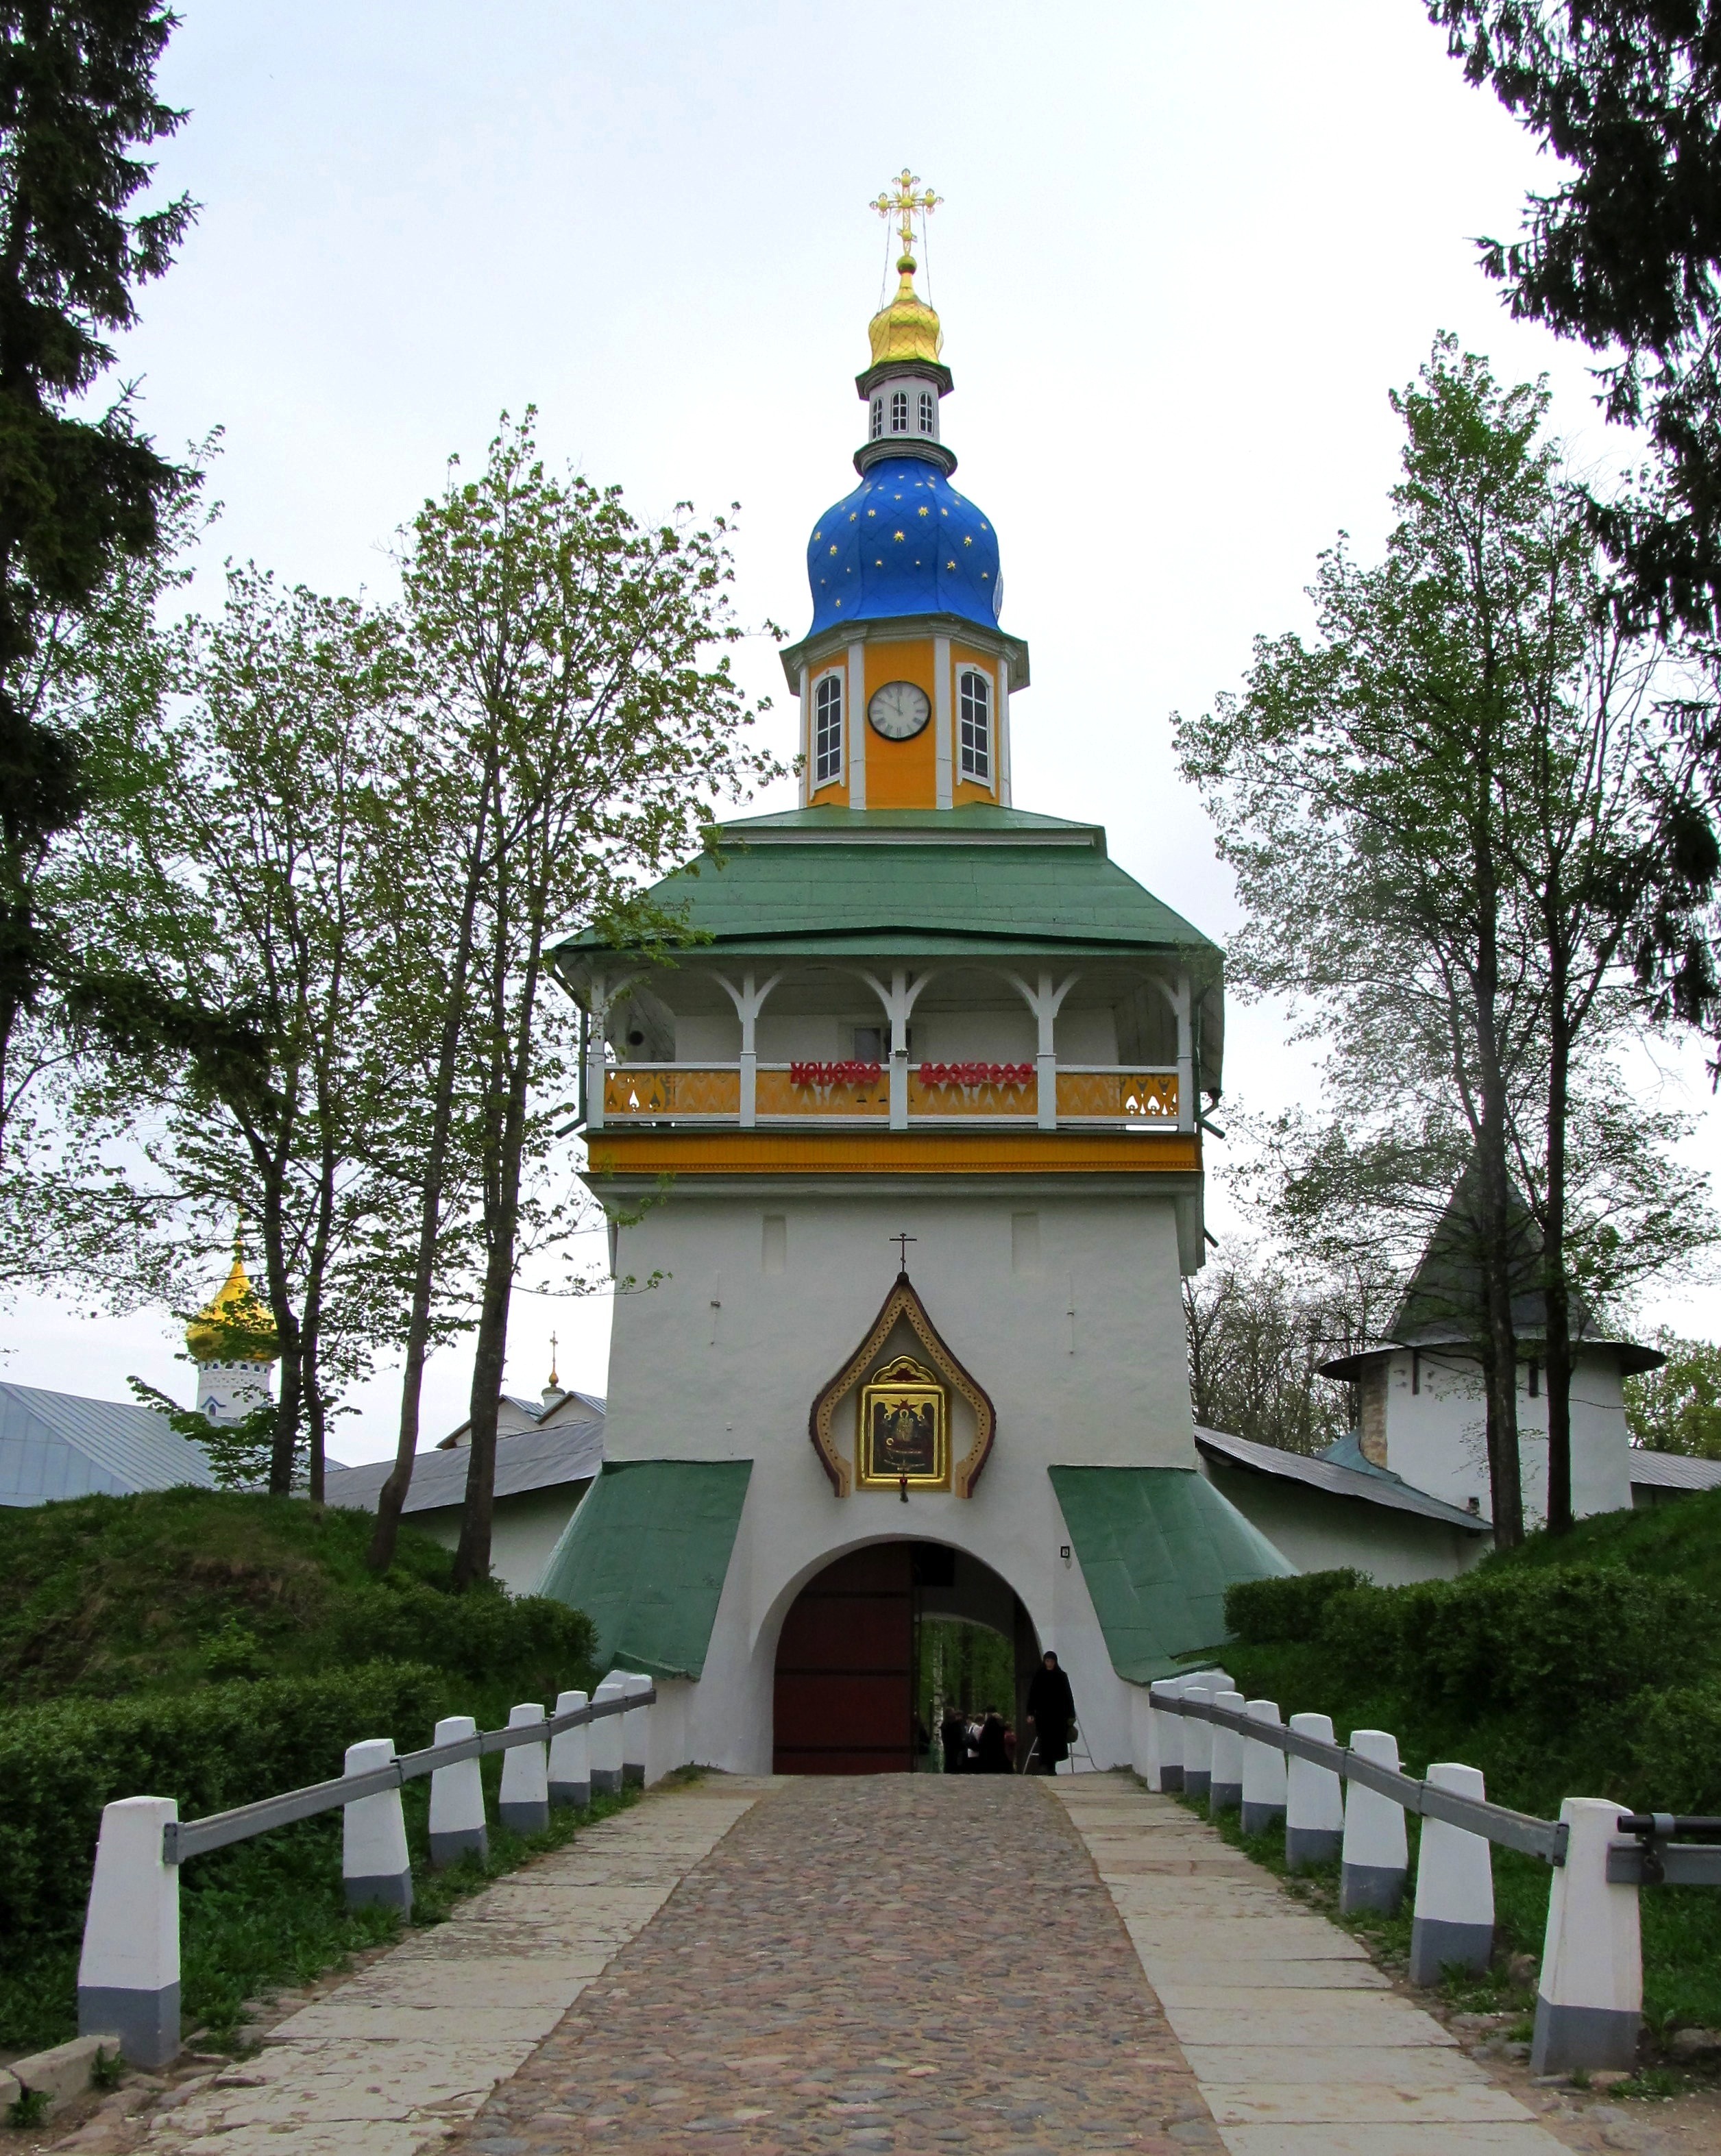
nature, architecture, sidewalk, building, walkway, tower, entrance, religion, church, chapel, place of worship, bell tower, trees, outside, temple, faith, monastery, shrine, russia, pechory